Šimon Pánek

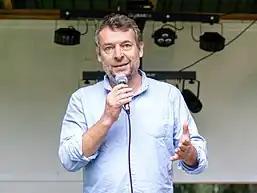

Šimon Pánek (born 27 December 1967) is the executive director of the Czech humanitarian organisation People in Need (Člověk v tísni), which he co-founded in 1992. He is also a former Czech student activist who was notable for his activities during the Czechoslovak Velvet Revolution in 1989.